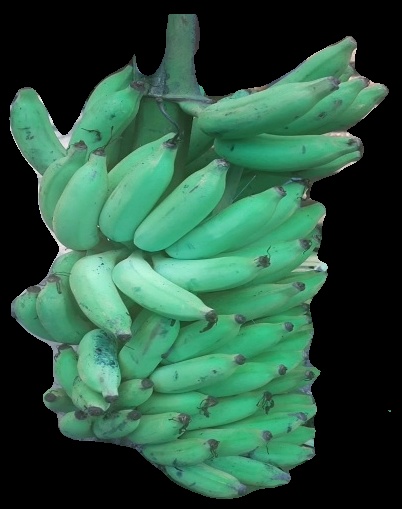
Variety: elakki-bale
Grade: grade2